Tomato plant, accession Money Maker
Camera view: bottom (45 deg); turntable rotation: 240 degrees
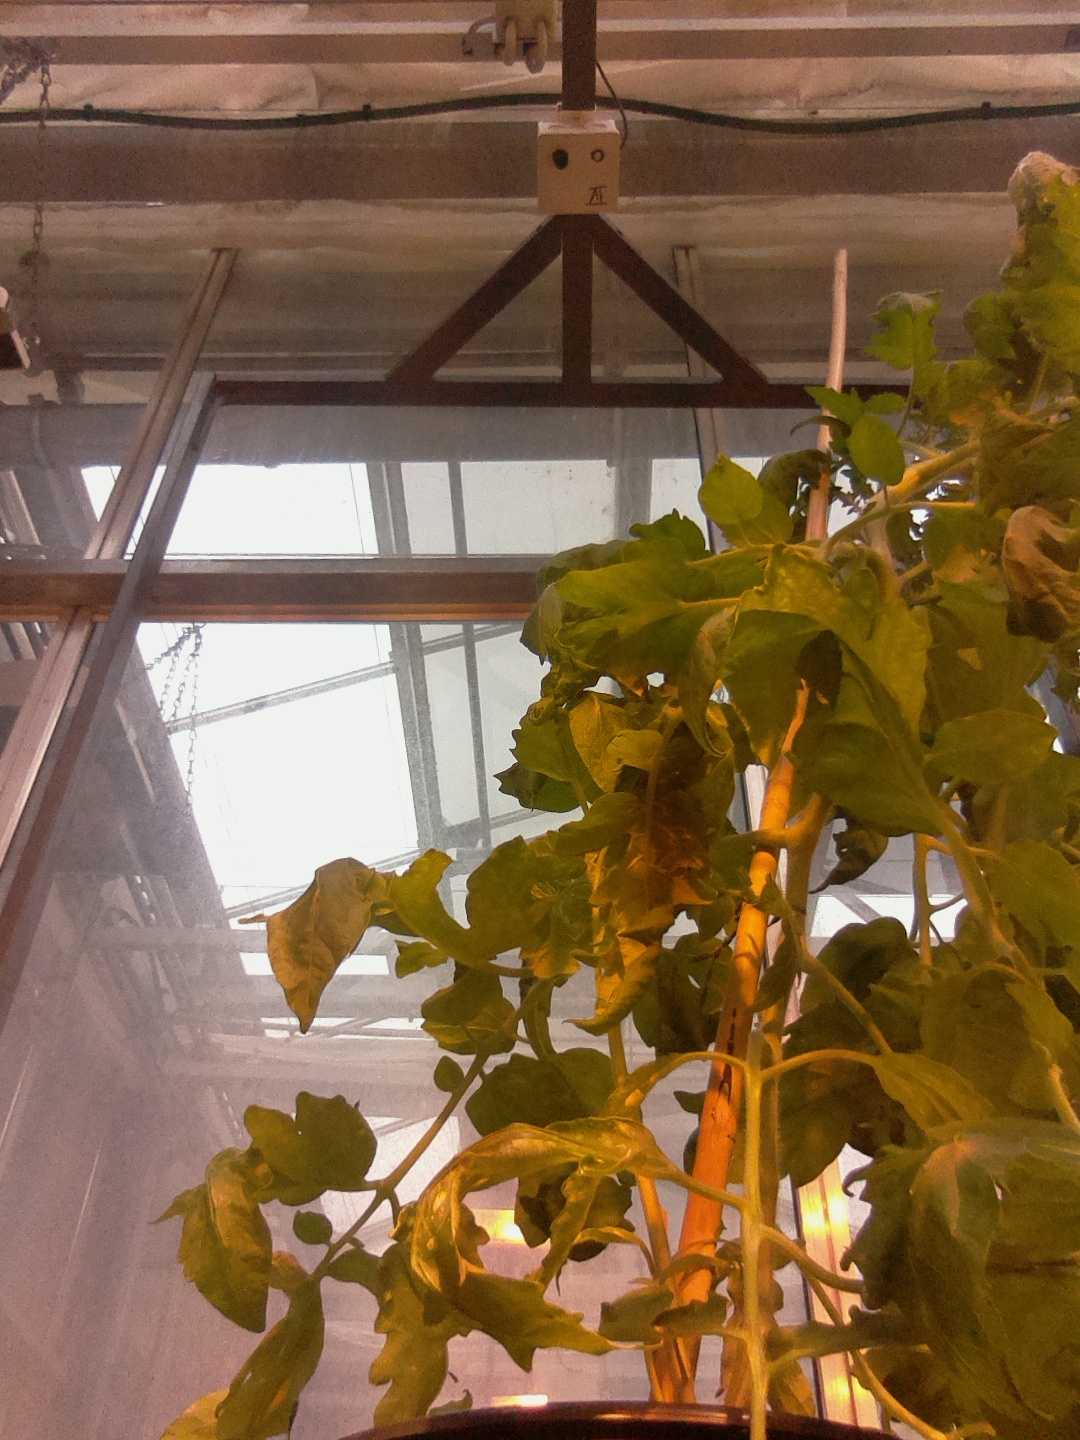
BBCH growth stage 68: Full flowering, 80%-90% of flowers open, more petals falling